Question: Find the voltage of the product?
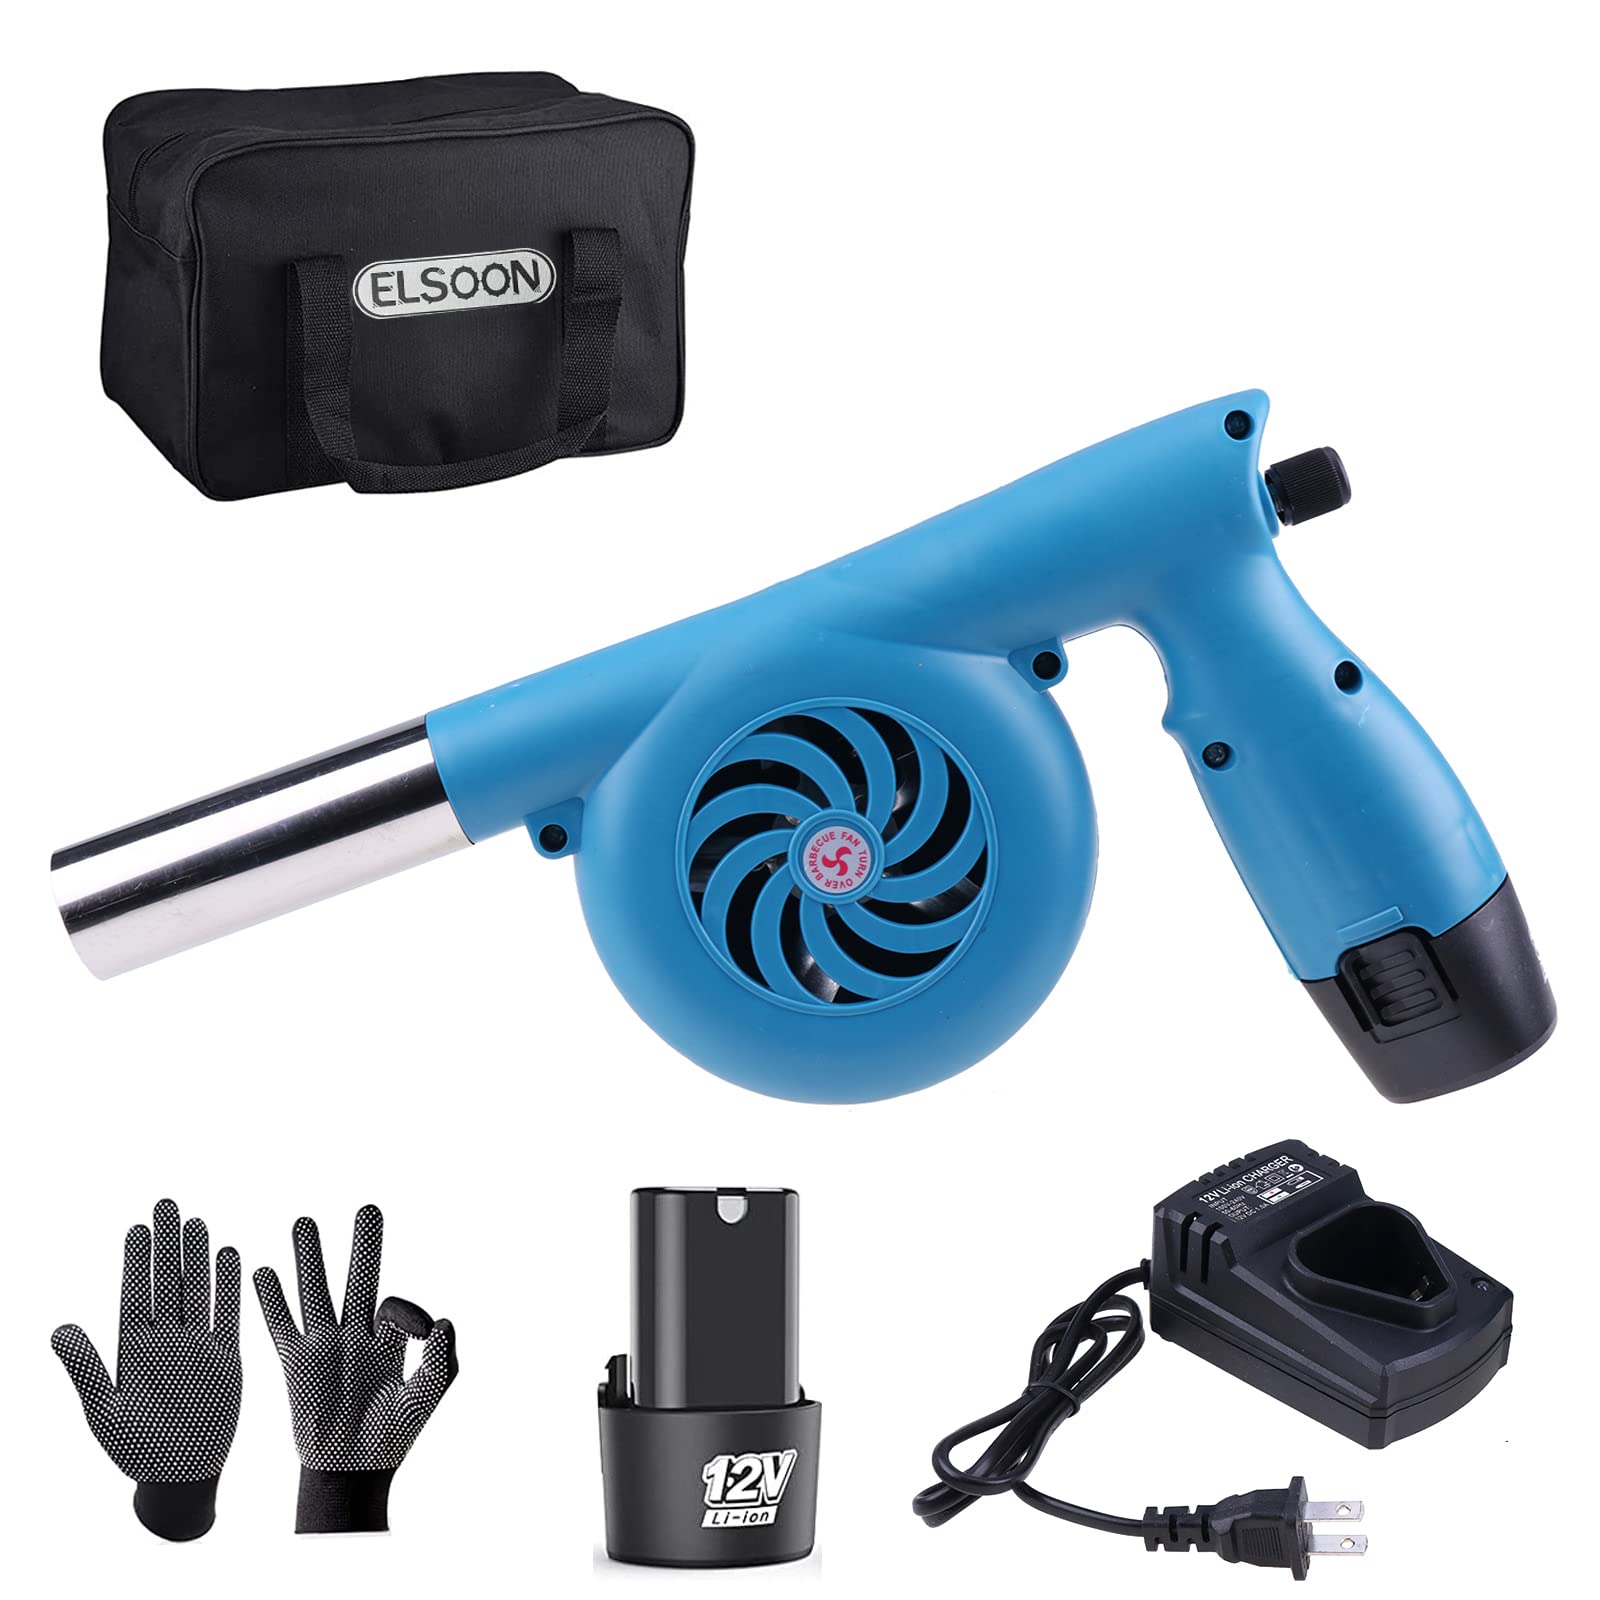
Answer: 12.0 volt